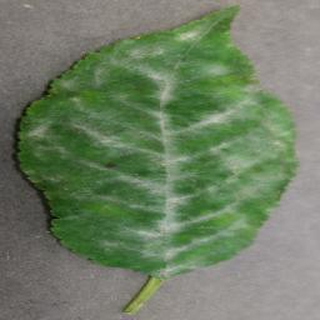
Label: cherry_powdery_mildew